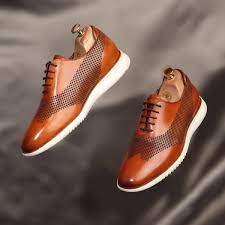
Label: Brogue